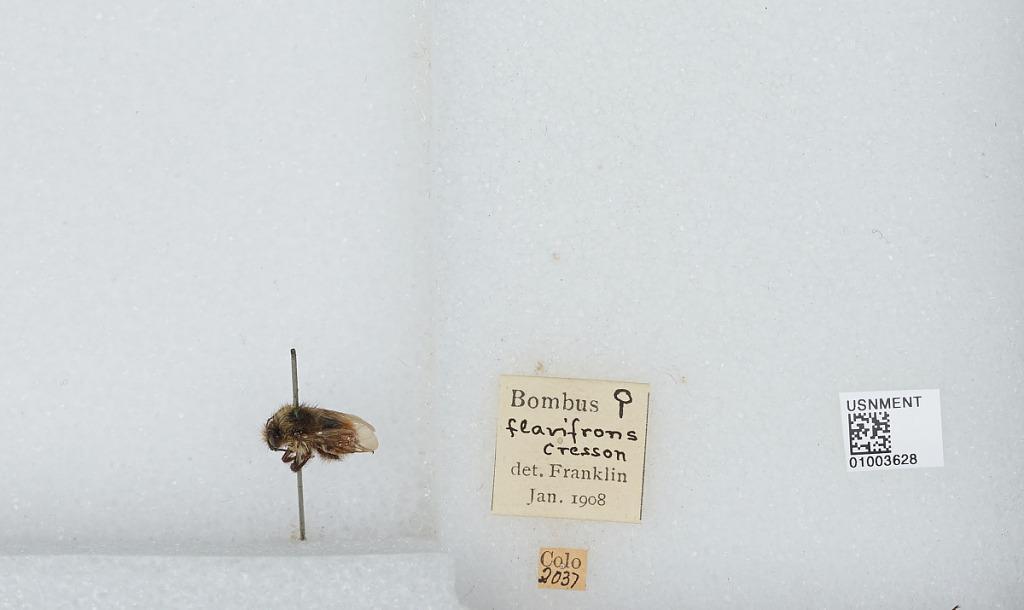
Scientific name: Bombus (Pyrobombus) flavifrons Cresson
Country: United States
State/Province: Colorado
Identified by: Franklin